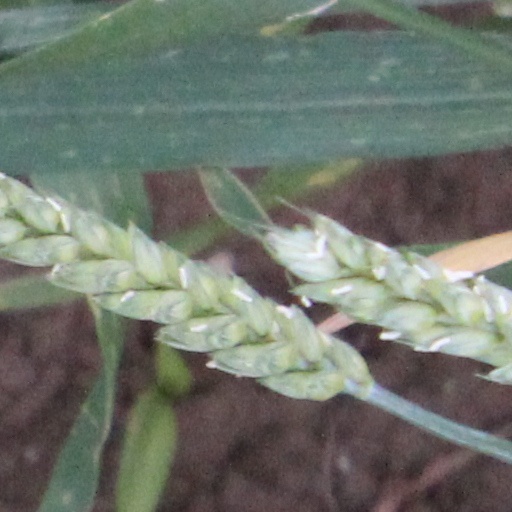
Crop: wheat